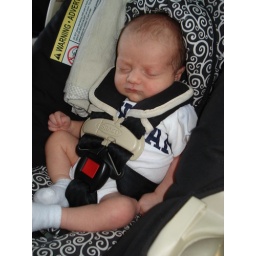
One week old, sleeping in her car seat.